VFA-154

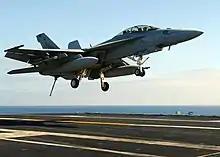
VFA-154 F/A-18F Super Hornet lands aboard in 2006

Between 1999 and 2002, VF-154 would participate in five deployments in the Pacific as well as the Indian Ocean. In 2001, CVW-5 flew more than 600 missions and 100 combat sorties in support of Operation Enduring Freedom.